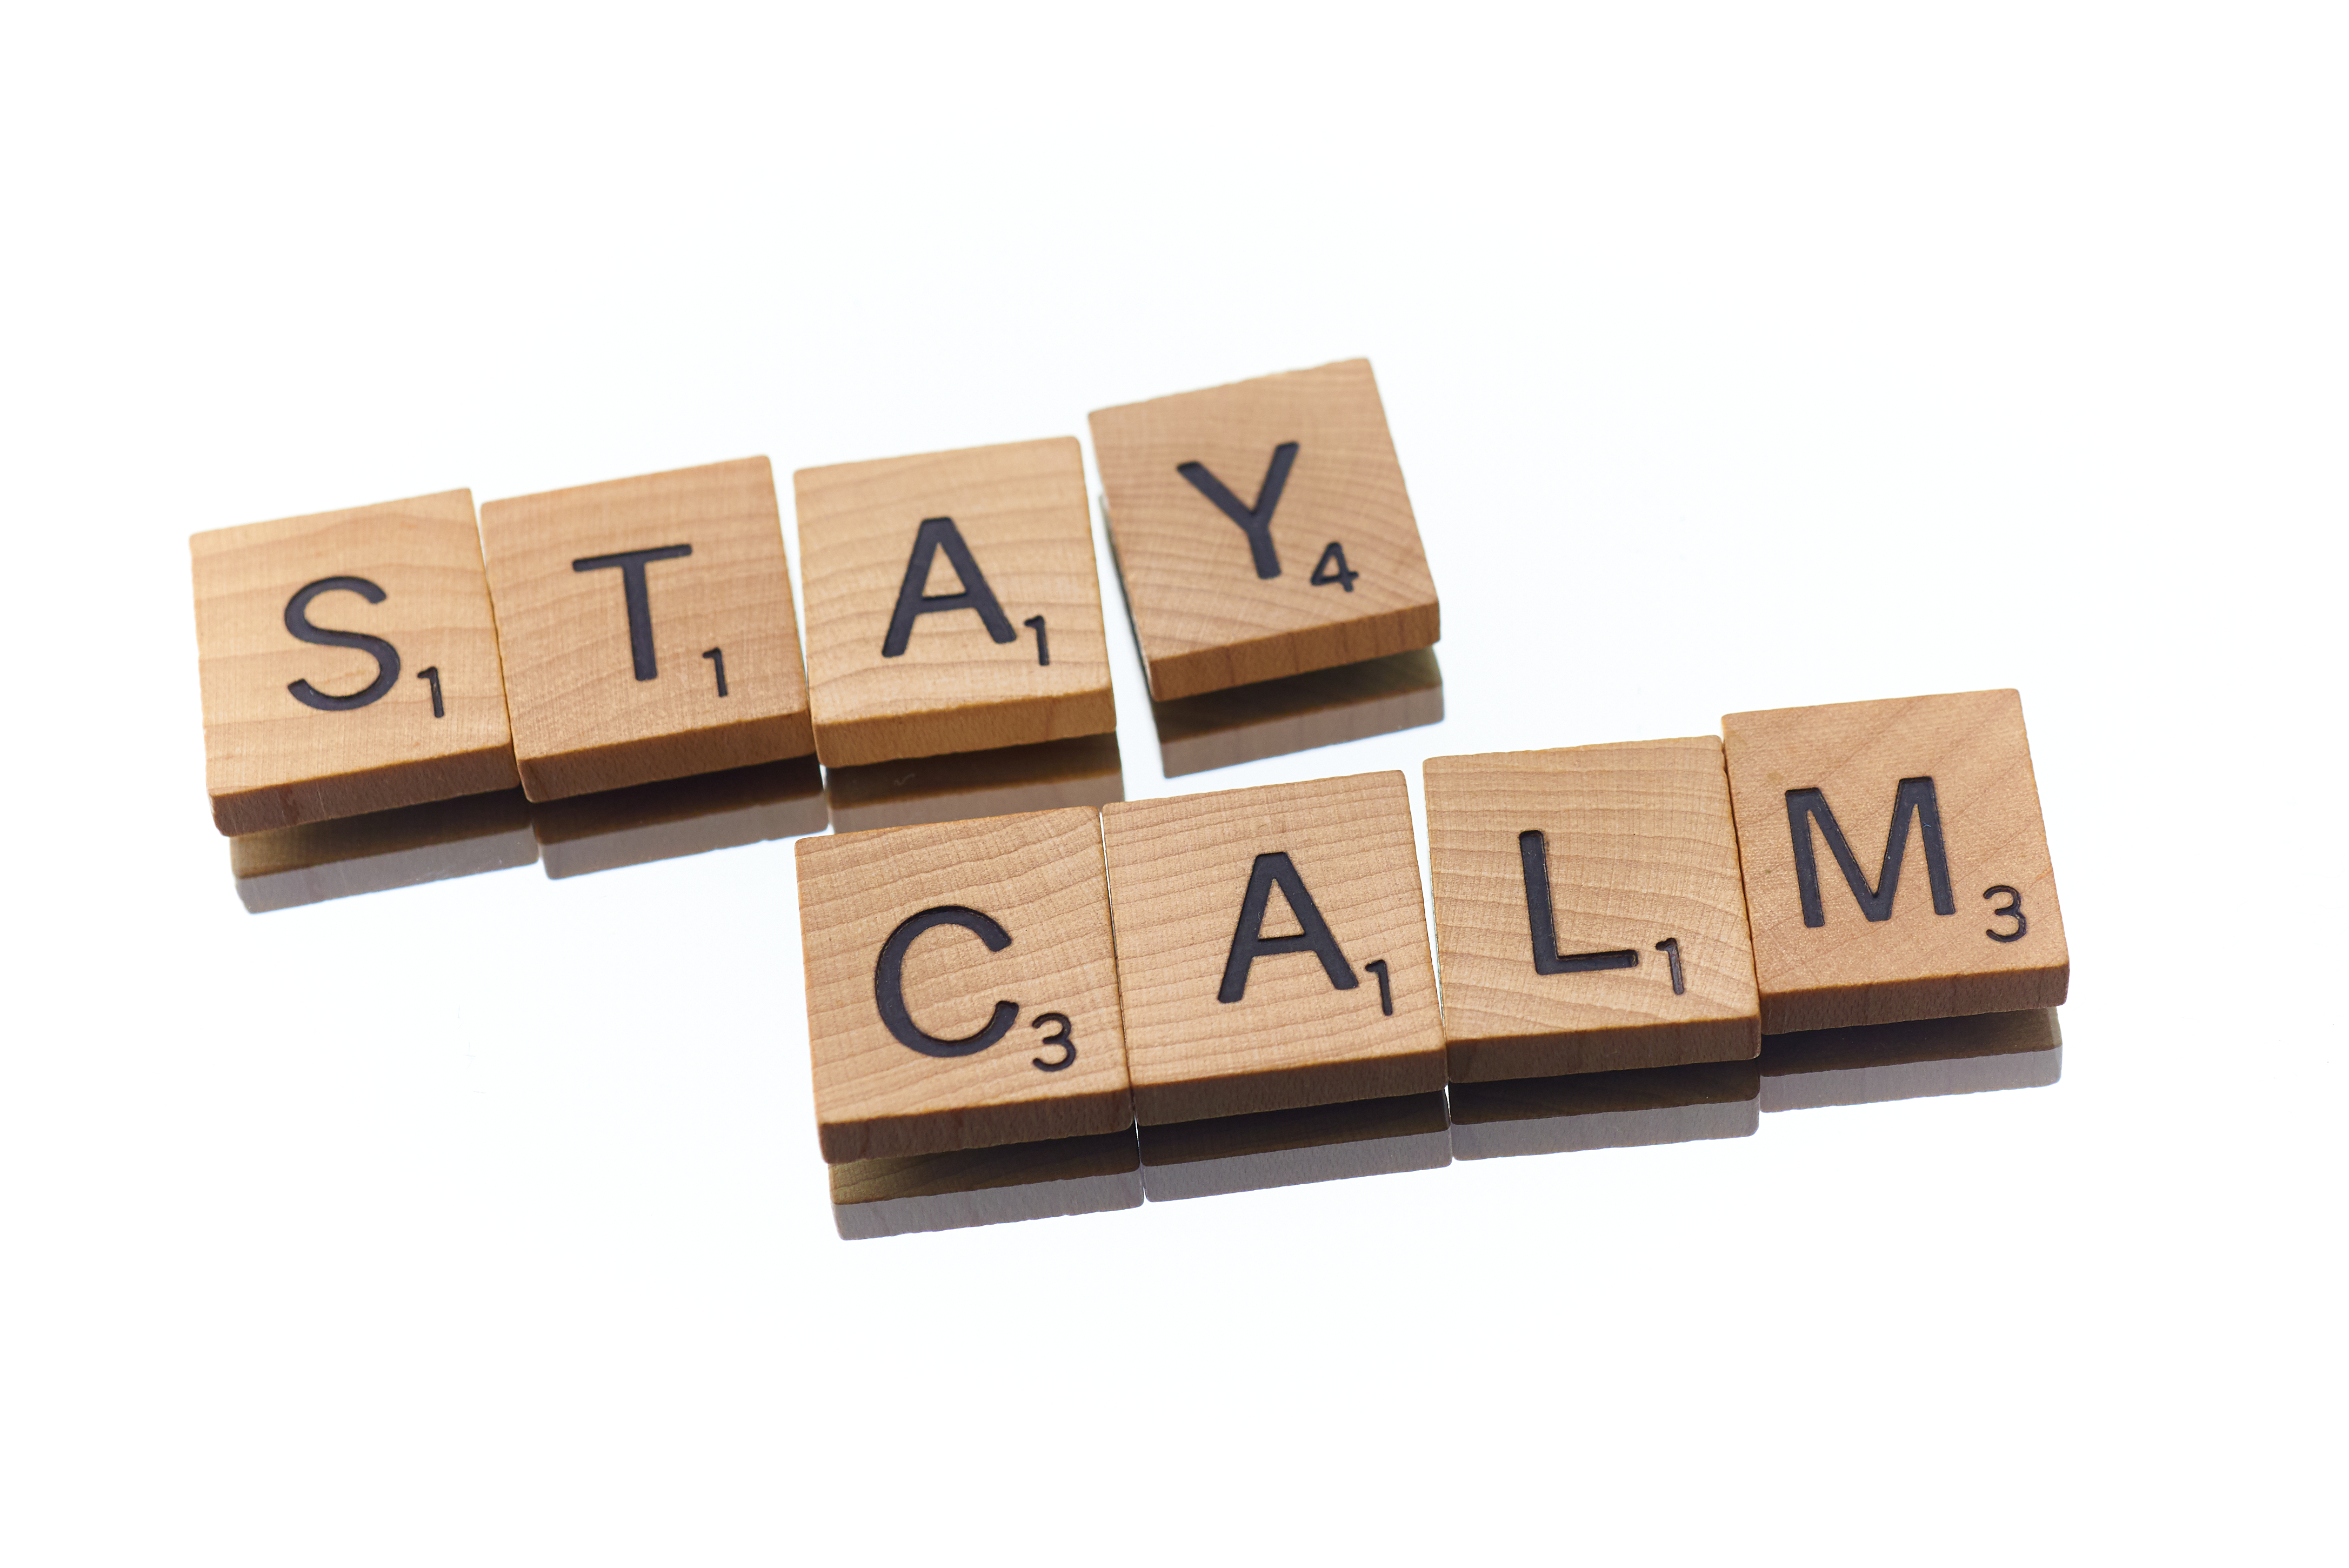
wood, wooden block, rectangle, font, wood stain, hardwood, beige, lumber, plank, symbol, plywood, varnish, number, brand, toy block, logo, sign, signage, label, paper product, triangle